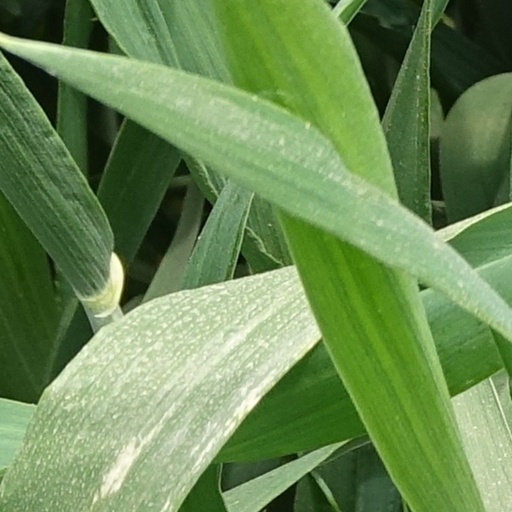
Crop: wheat